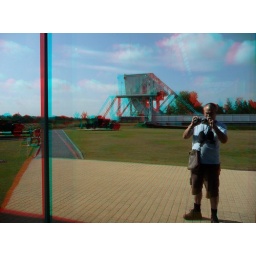
Taken by the mirror door